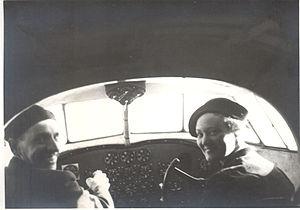
Mario Stoppani, né le 24 mai 1895 à Lovere et mort le 20 septembre 1959 à Lovere, était un aviateur italien. As de l'aviation de chasse durant la Première Guerre mondiale, il devint dans l'entre-deux-guerres un des plus célèbres pilotes d'essai d'Italie, établissant plusieurs records aéronautiques.